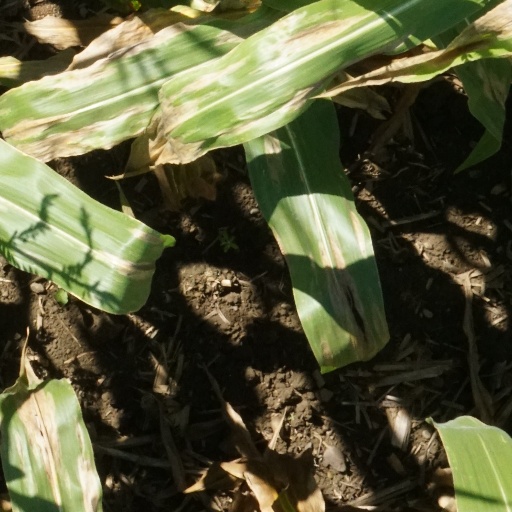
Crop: maize; corn